Charles Carroll (philanthropist)

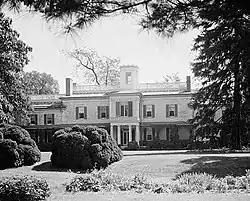
1936 photograph of Carroll's Doughoregan Manor in Ellicott City, Maryland

Despite spending most of his life in Paris, Carroll and his wife were considered prominent in New York and Newport society. In 1892, they were included in Ward McAllister's "Four Hundred", purported to be an index of New York's best families, published in "The New York Times". Conveniently, 400 was the number of people that could fit into Mrs. Astor's ballroom.